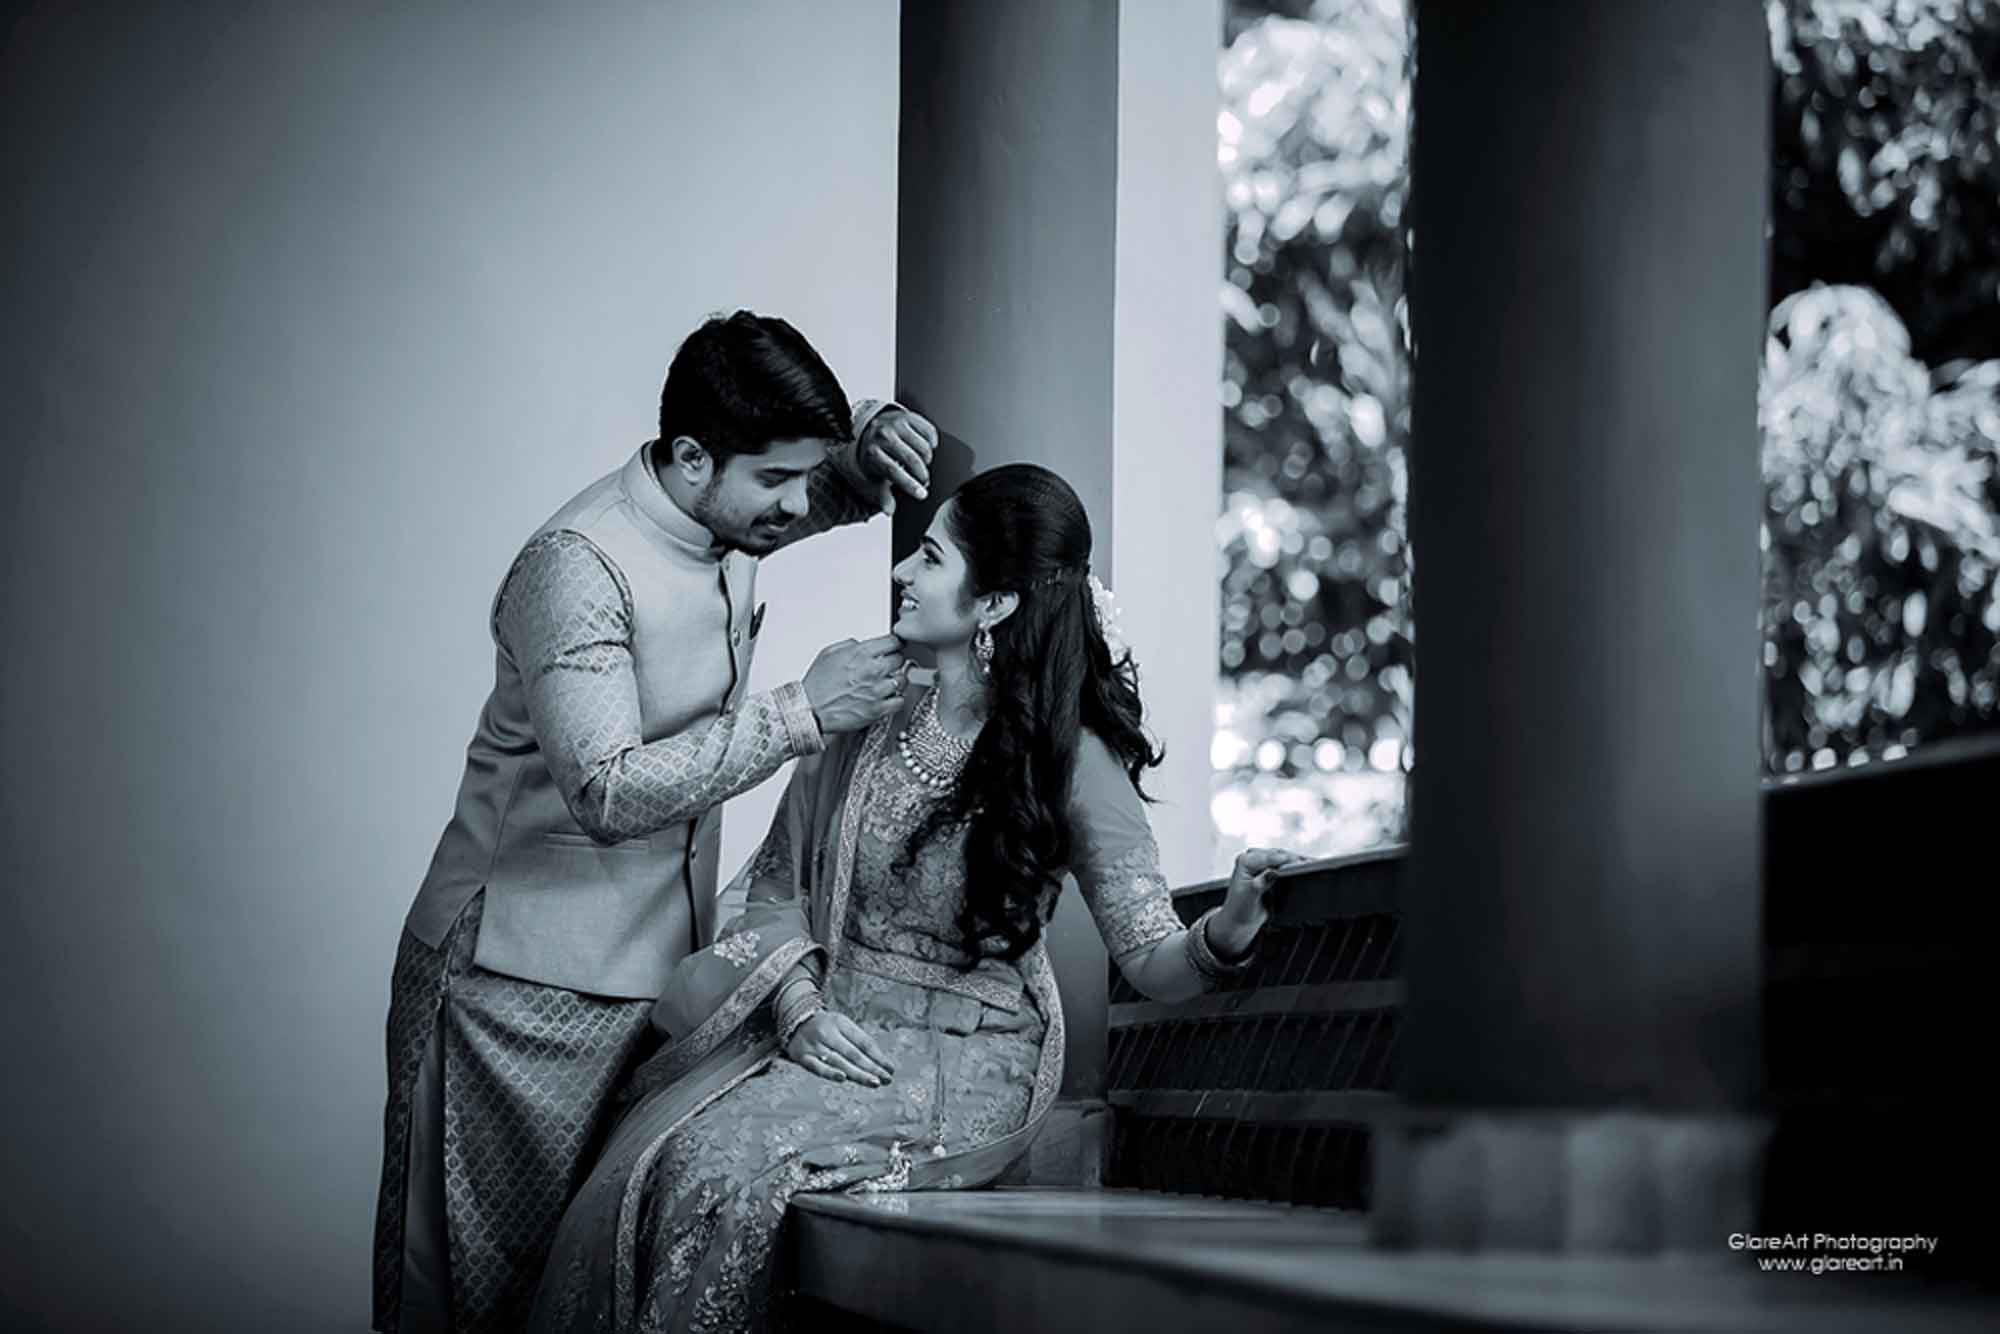
best, traditional, wedding, photography, photograph, black, black and white, monochrome photography, snapshot, girl, interaction, temple, monochrome, ceremony, event, bride, photographer, darkness, portrait photography